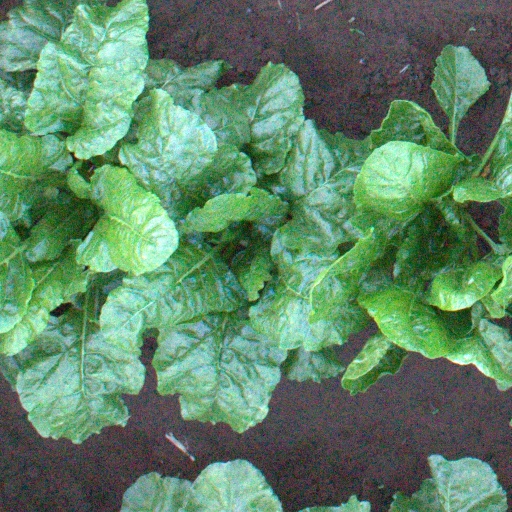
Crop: sugar beet